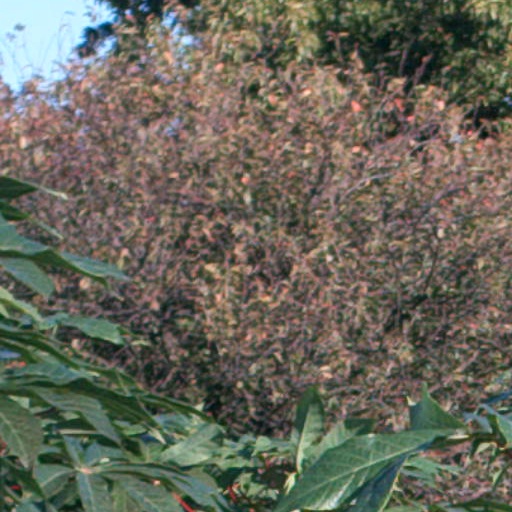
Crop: cassava